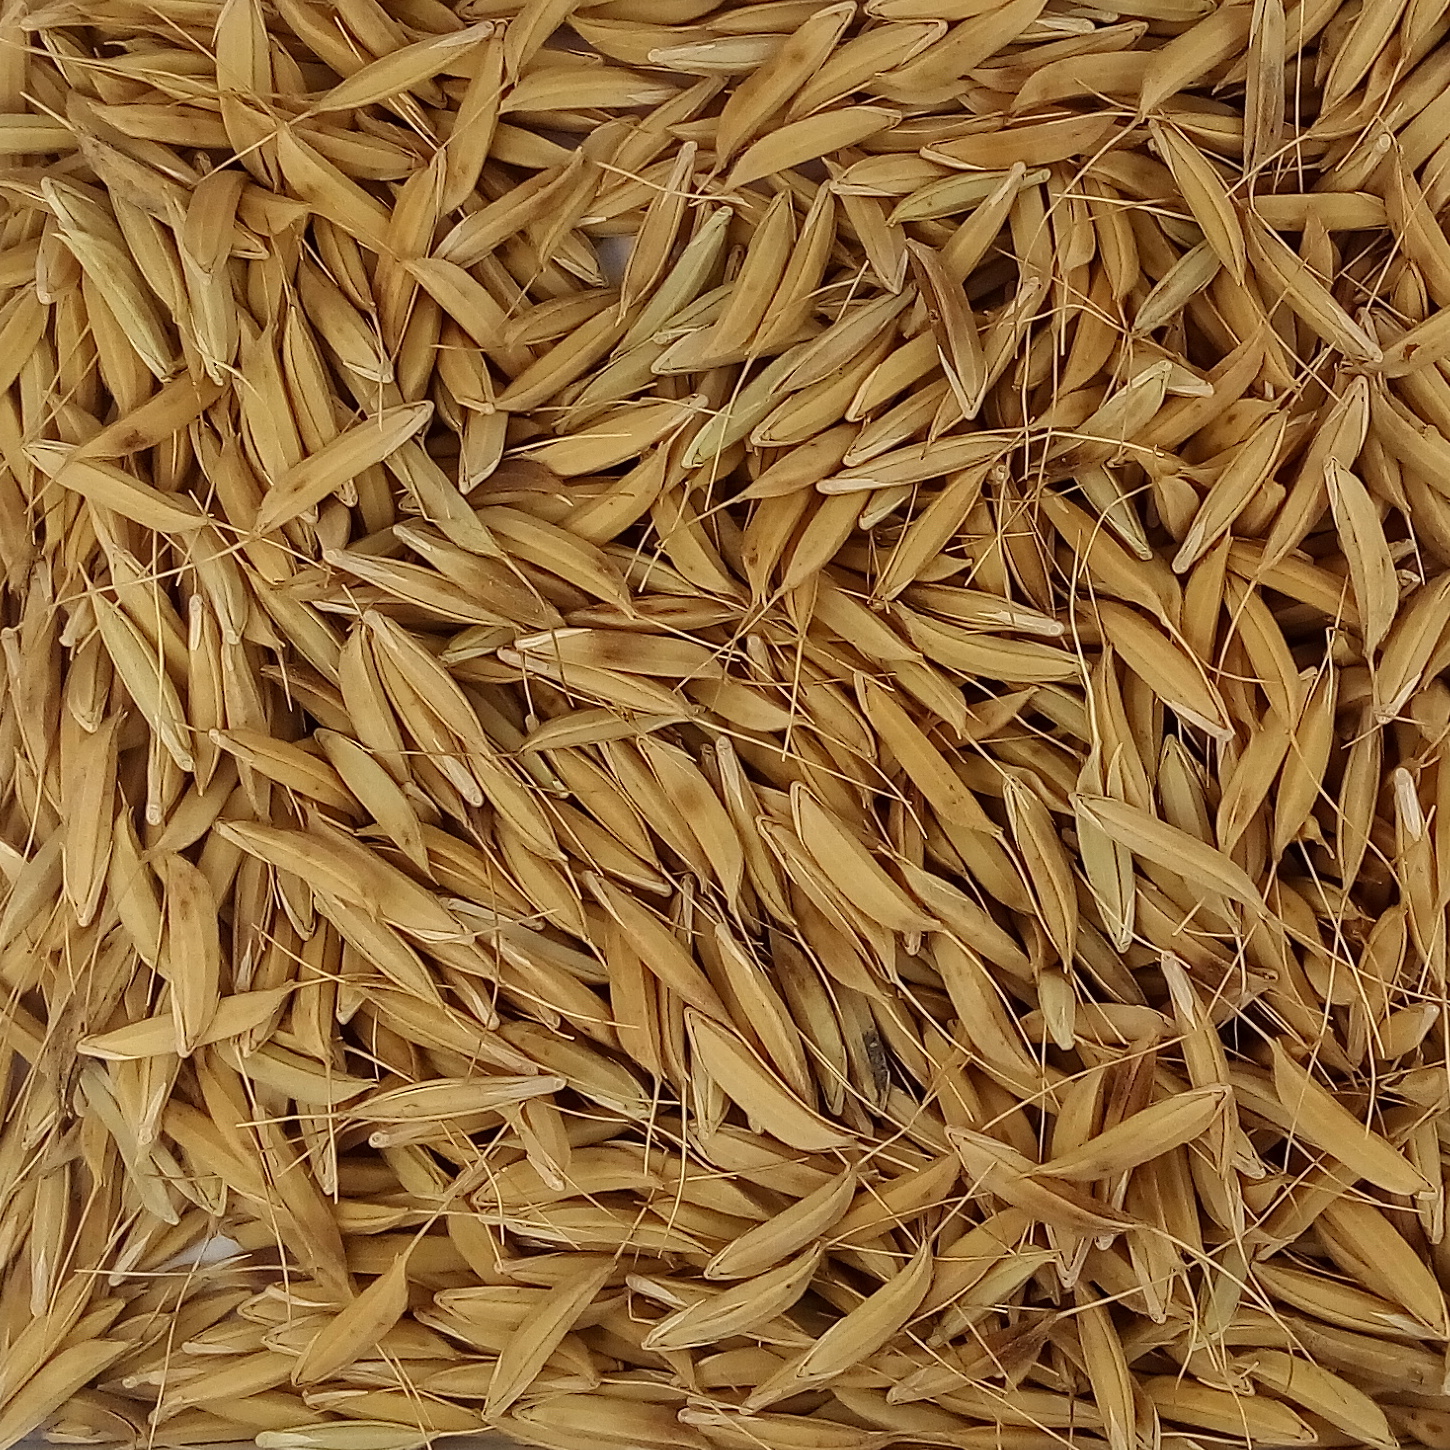
Rice seed variety: CSR_30